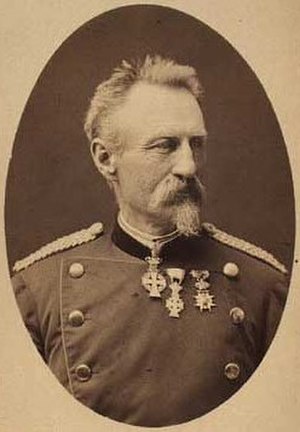
Thorvald Jørgensen (officer)
Thorvald Jørgensen